Alan Hays

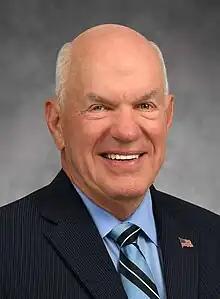
Official portrait

Dixon Alan Hays (born March 12, 1946) is an American dentist and politician who has served as the supervisor of elections of Lake County, Florida since 2017. A member the Republican Party, he previously served in the Florida Senate from 2010 to 2016 and in the Florida House of Representatives from 2004 to 2010.